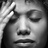
Emotion: sad